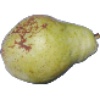
Label: Pear Williams 1